Kʼinich Yoʼnal Ahk II

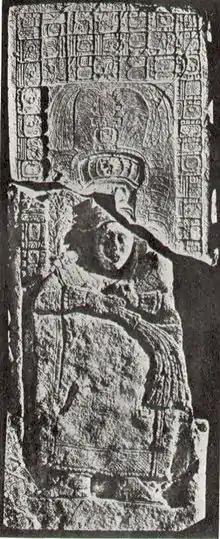
Stela 1 is Kʼinich Yoʼnal Ahk II's monument, though here he pictures his wife Lady K'atun Ajaw.

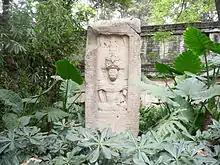
Stela 6 was erected by Kʼinich Yoʼnal Ahk II.

He was born on December 29, 664. His father and mother were Itzam Kʼan Ahk I and Lady White Bird. He was a grandson and namesake of Kʼinich Yoʼnal Ahk I, and his grandmother was Lady Bird Headdress.